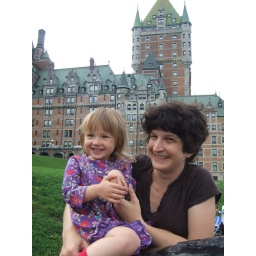
just girls on a cannon in front of the big chateau on the river